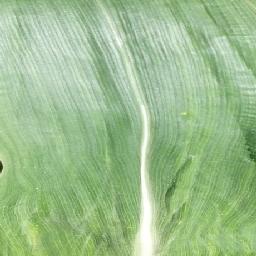
Label: Corn_(Maize)___Healthy